Batman Begins

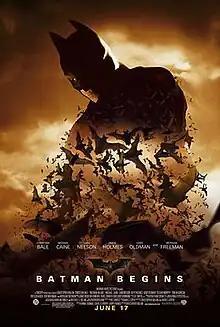
Theatrical release poster

Batman Begins is a 2005 superhero film based on the DC Comics character Batman. Directed by Christopher Nolan, who co-wrote the screenplay with David S. Goyer, the film stars Christian Bale as Bruce Wayne / Batman, with Michael Caine, Liam Neeson, Katie Holmes, Gary Oldman, Cillian Murphy, Tom Wilkinson, Rutger Hauer, Ken Watanabe, and Morgan Freeman in supporting roles. The film reboots the "Batman" film series, telling the origin story of Bruce Wayne from the death of his parents to his journey to become Batman and his fight to stop Ra's al Ghul (Neeson) and the Scarecrow (Murphy) from plunging Gotham City into chaos.